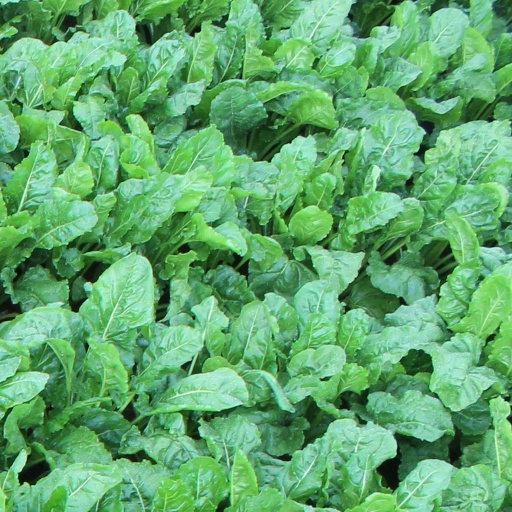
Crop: sugar beet